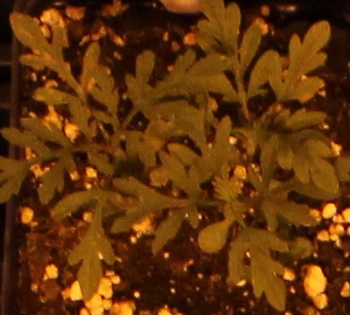
Label: Ragweed